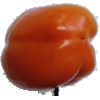
Label: Pepper Orange 1